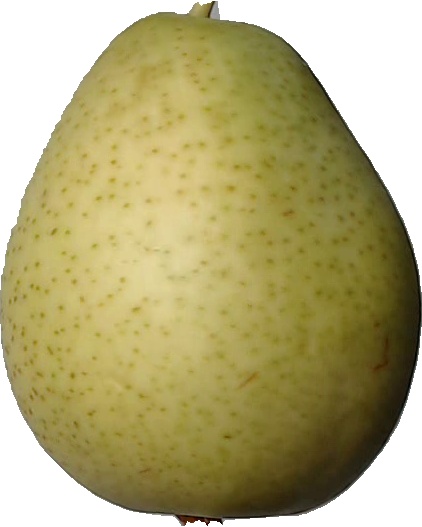
Label: pear_1